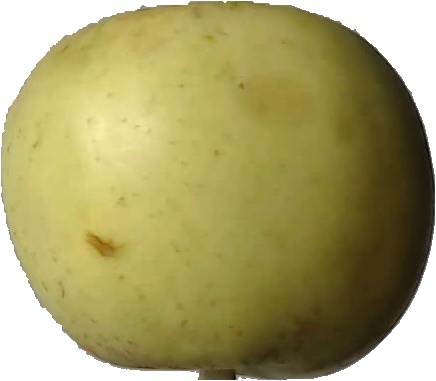
Label: apple_golden_3